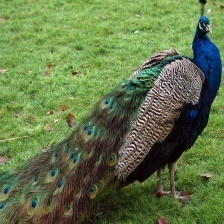
Species: PEACOCK
Scientific name: PAVO CRISTATUS